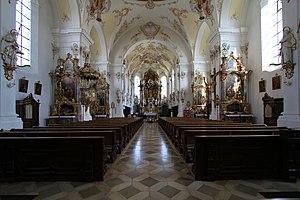
Église Mariä Himmelfahrt à Schongau, décoration d'intérieurs.